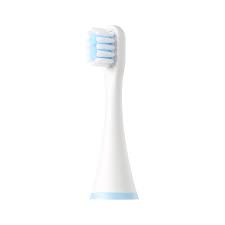
Waste category: trash